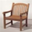
Label: chair